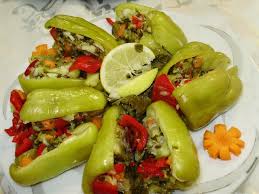
Yemek: biber_dolmasi